Beautiful Things (memoir)

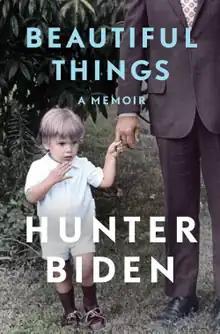
First edition cover

Beautiful Things: A Memoir is a 2021 memoir by American lawyer and businessman Hunter Biden, who is the second son of U.S. President Joe Biden and his first wife, Neilia Hunter Biden. It was published on April 6, 2021, by Gallery Books, an imprint of Simon & Schuster. In "The New York Times" reviewer Elisabeth Egan described the book as "equal parts family saga, grief narrative and addict's howl".